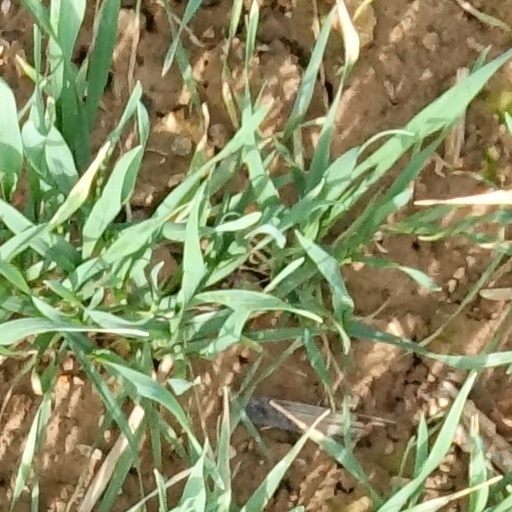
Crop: wheat